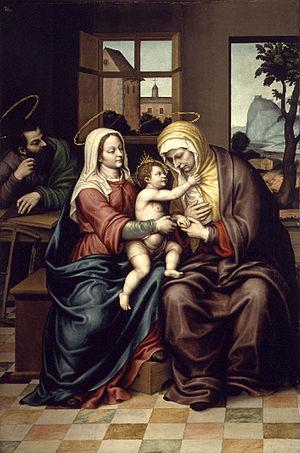
Nicolás Borrás Falcó en espagnol ou Nicolau Borràs Falcó en valencien, religieux, né en 1530 à Cocentaina et mort le 5 septembre 1610 au Monastère Saint-Jérôme de Cotalba à Alfauir, fut un des grands peintres valenciens du XVIᵉ siècle.